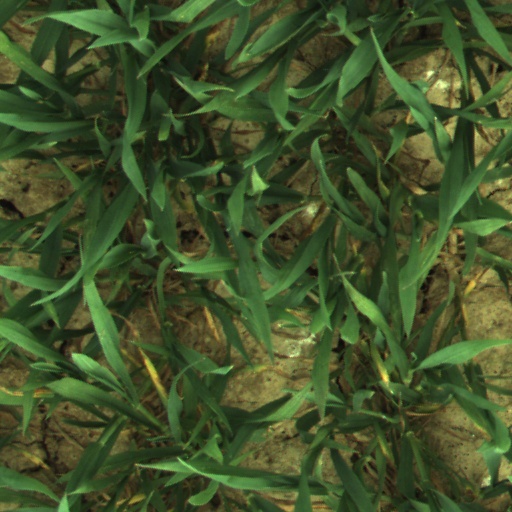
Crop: wheat